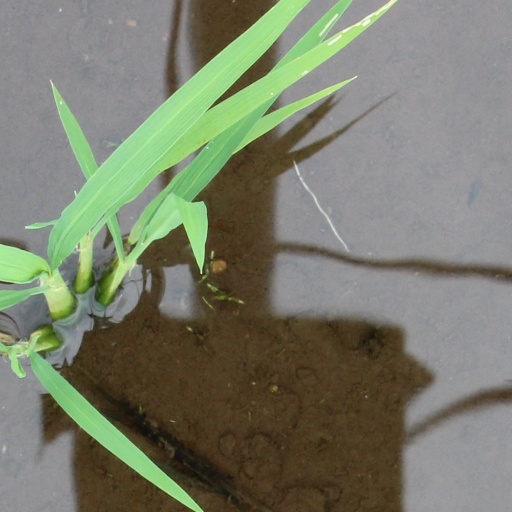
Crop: rice